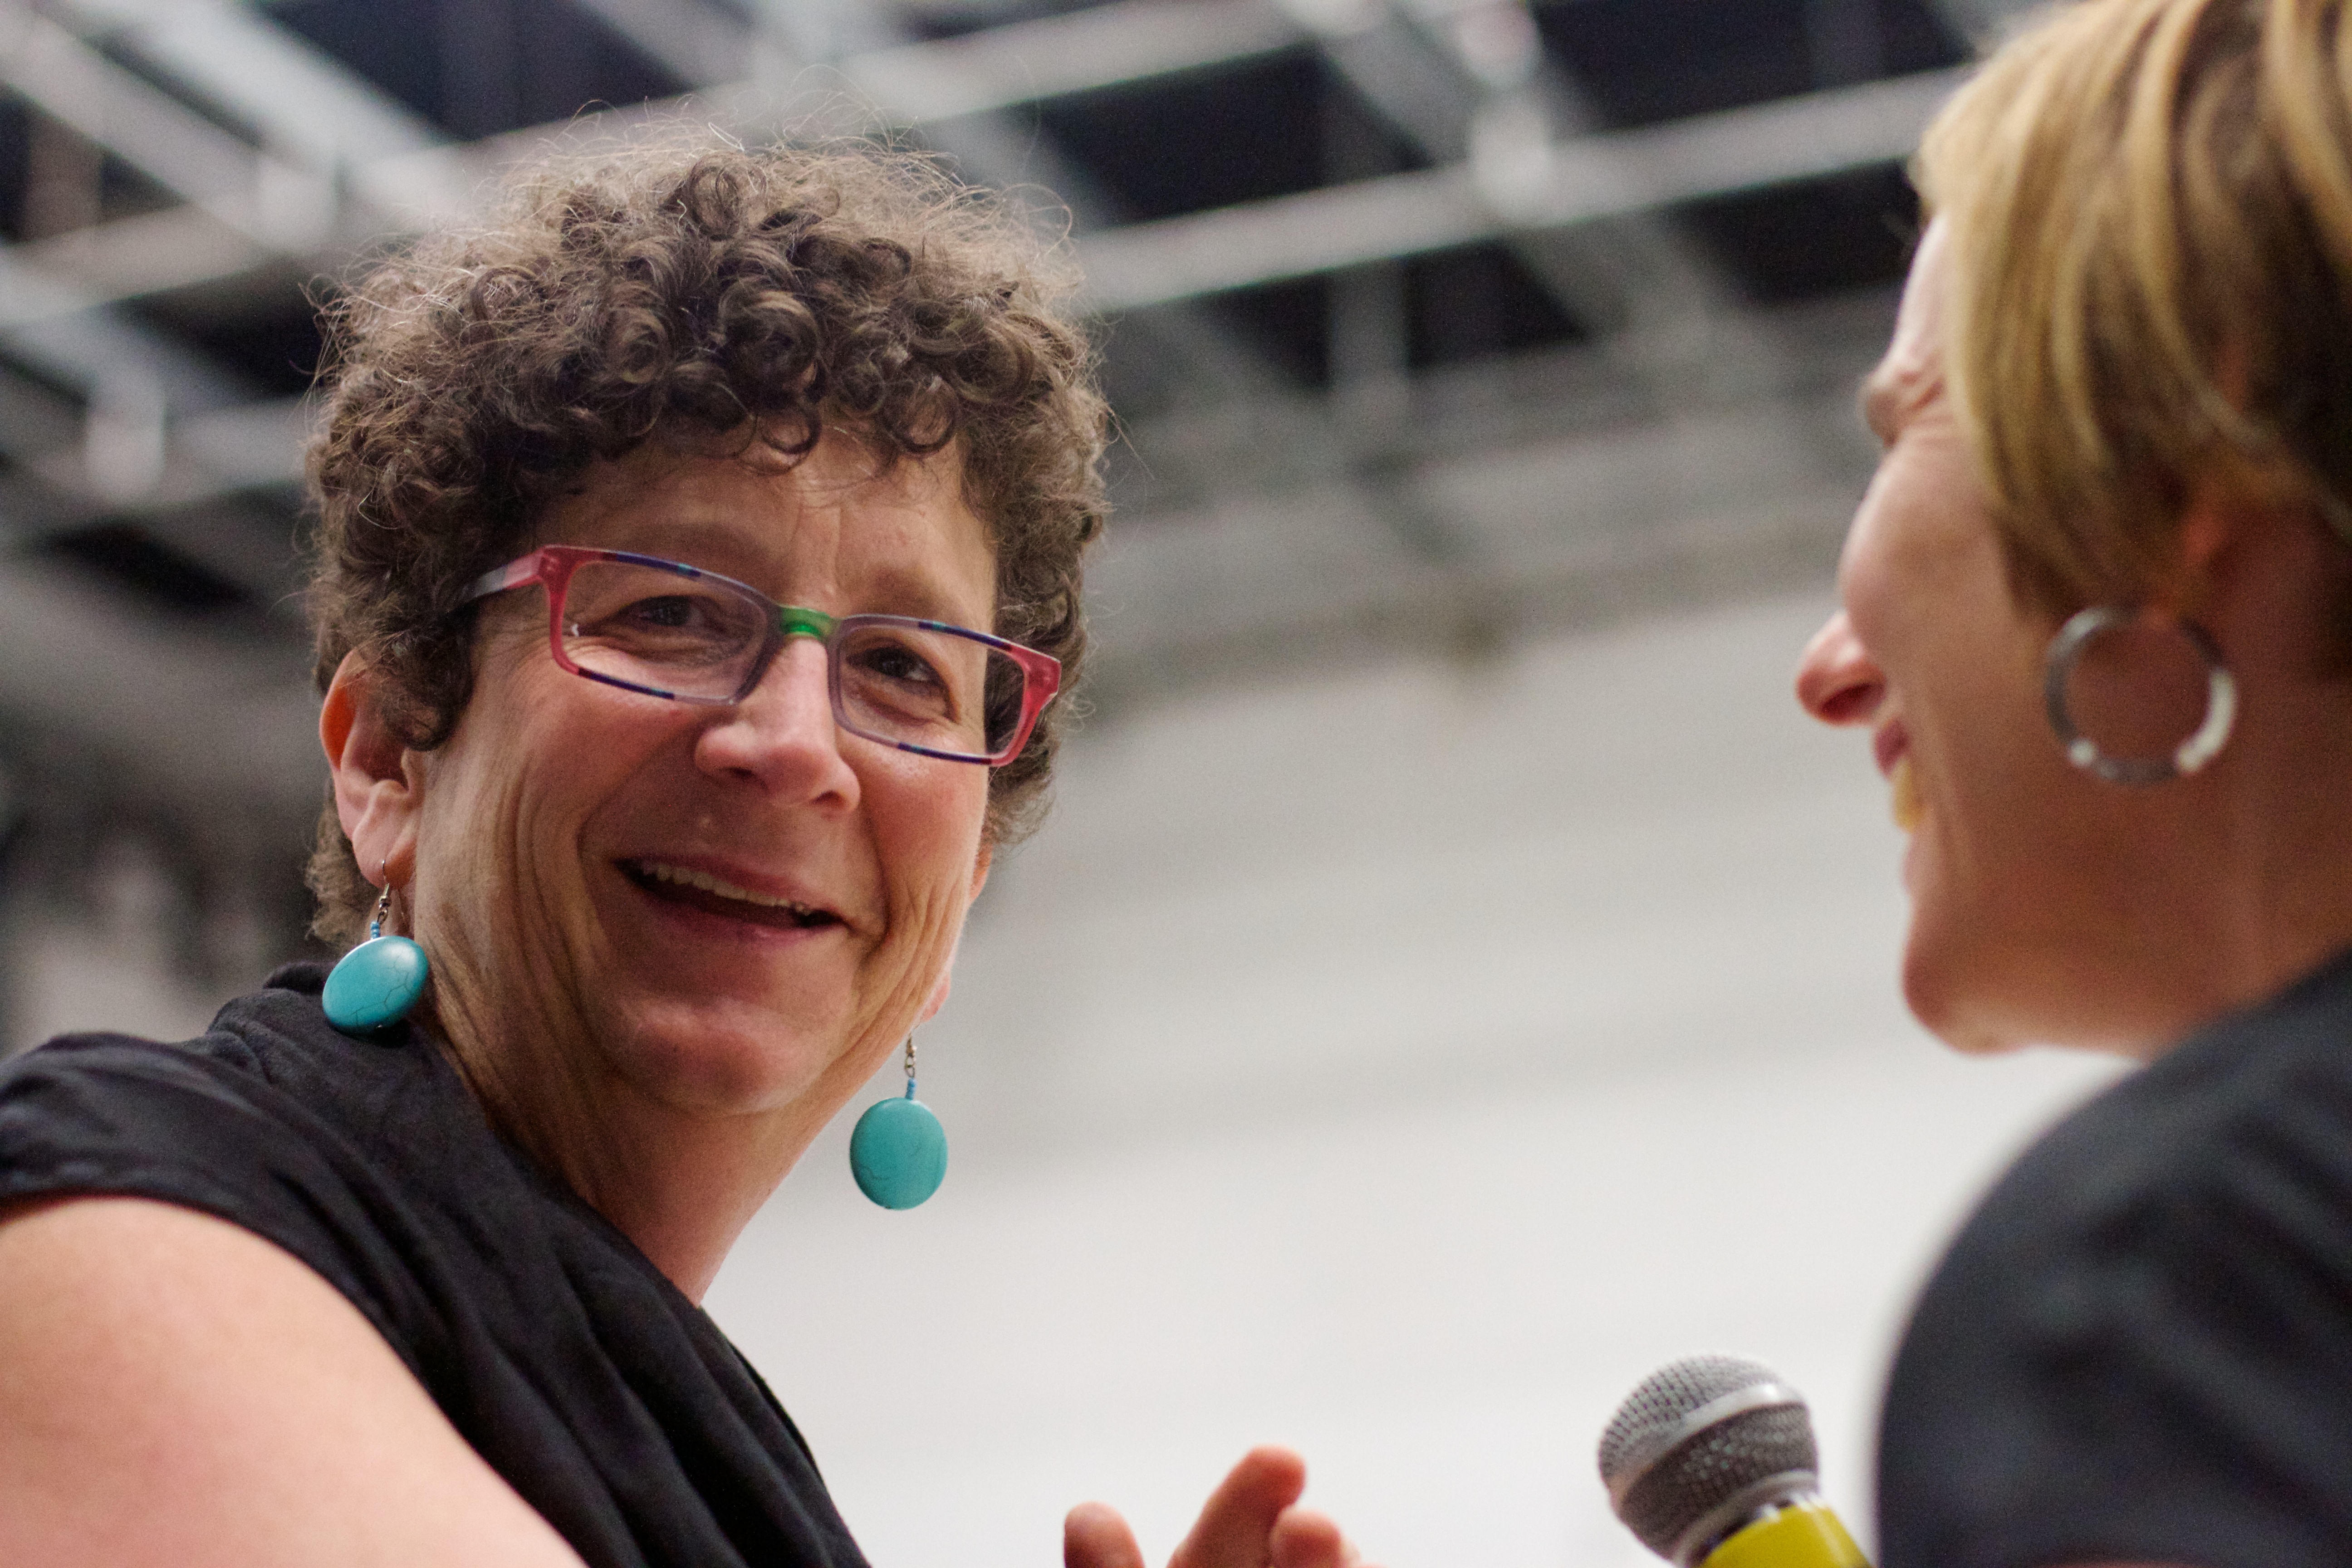
man, person, people, glasses, udgagora